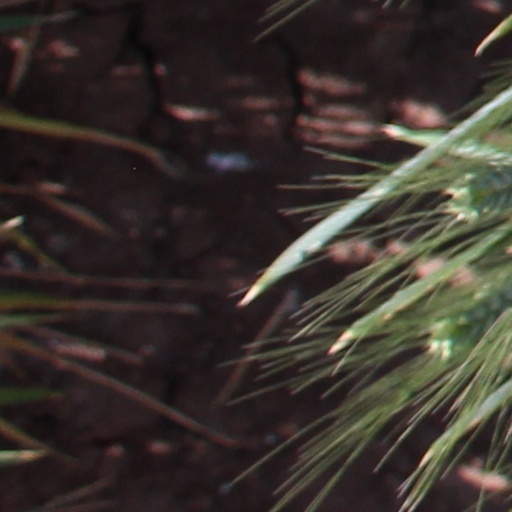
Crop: wheat